Kevin Willis

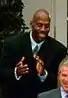
Willis at the White House in 2003

Willis signed with the San Antonio Spurs. It was in 2003 with the Spurs that he finally won an NBA Championship ring.